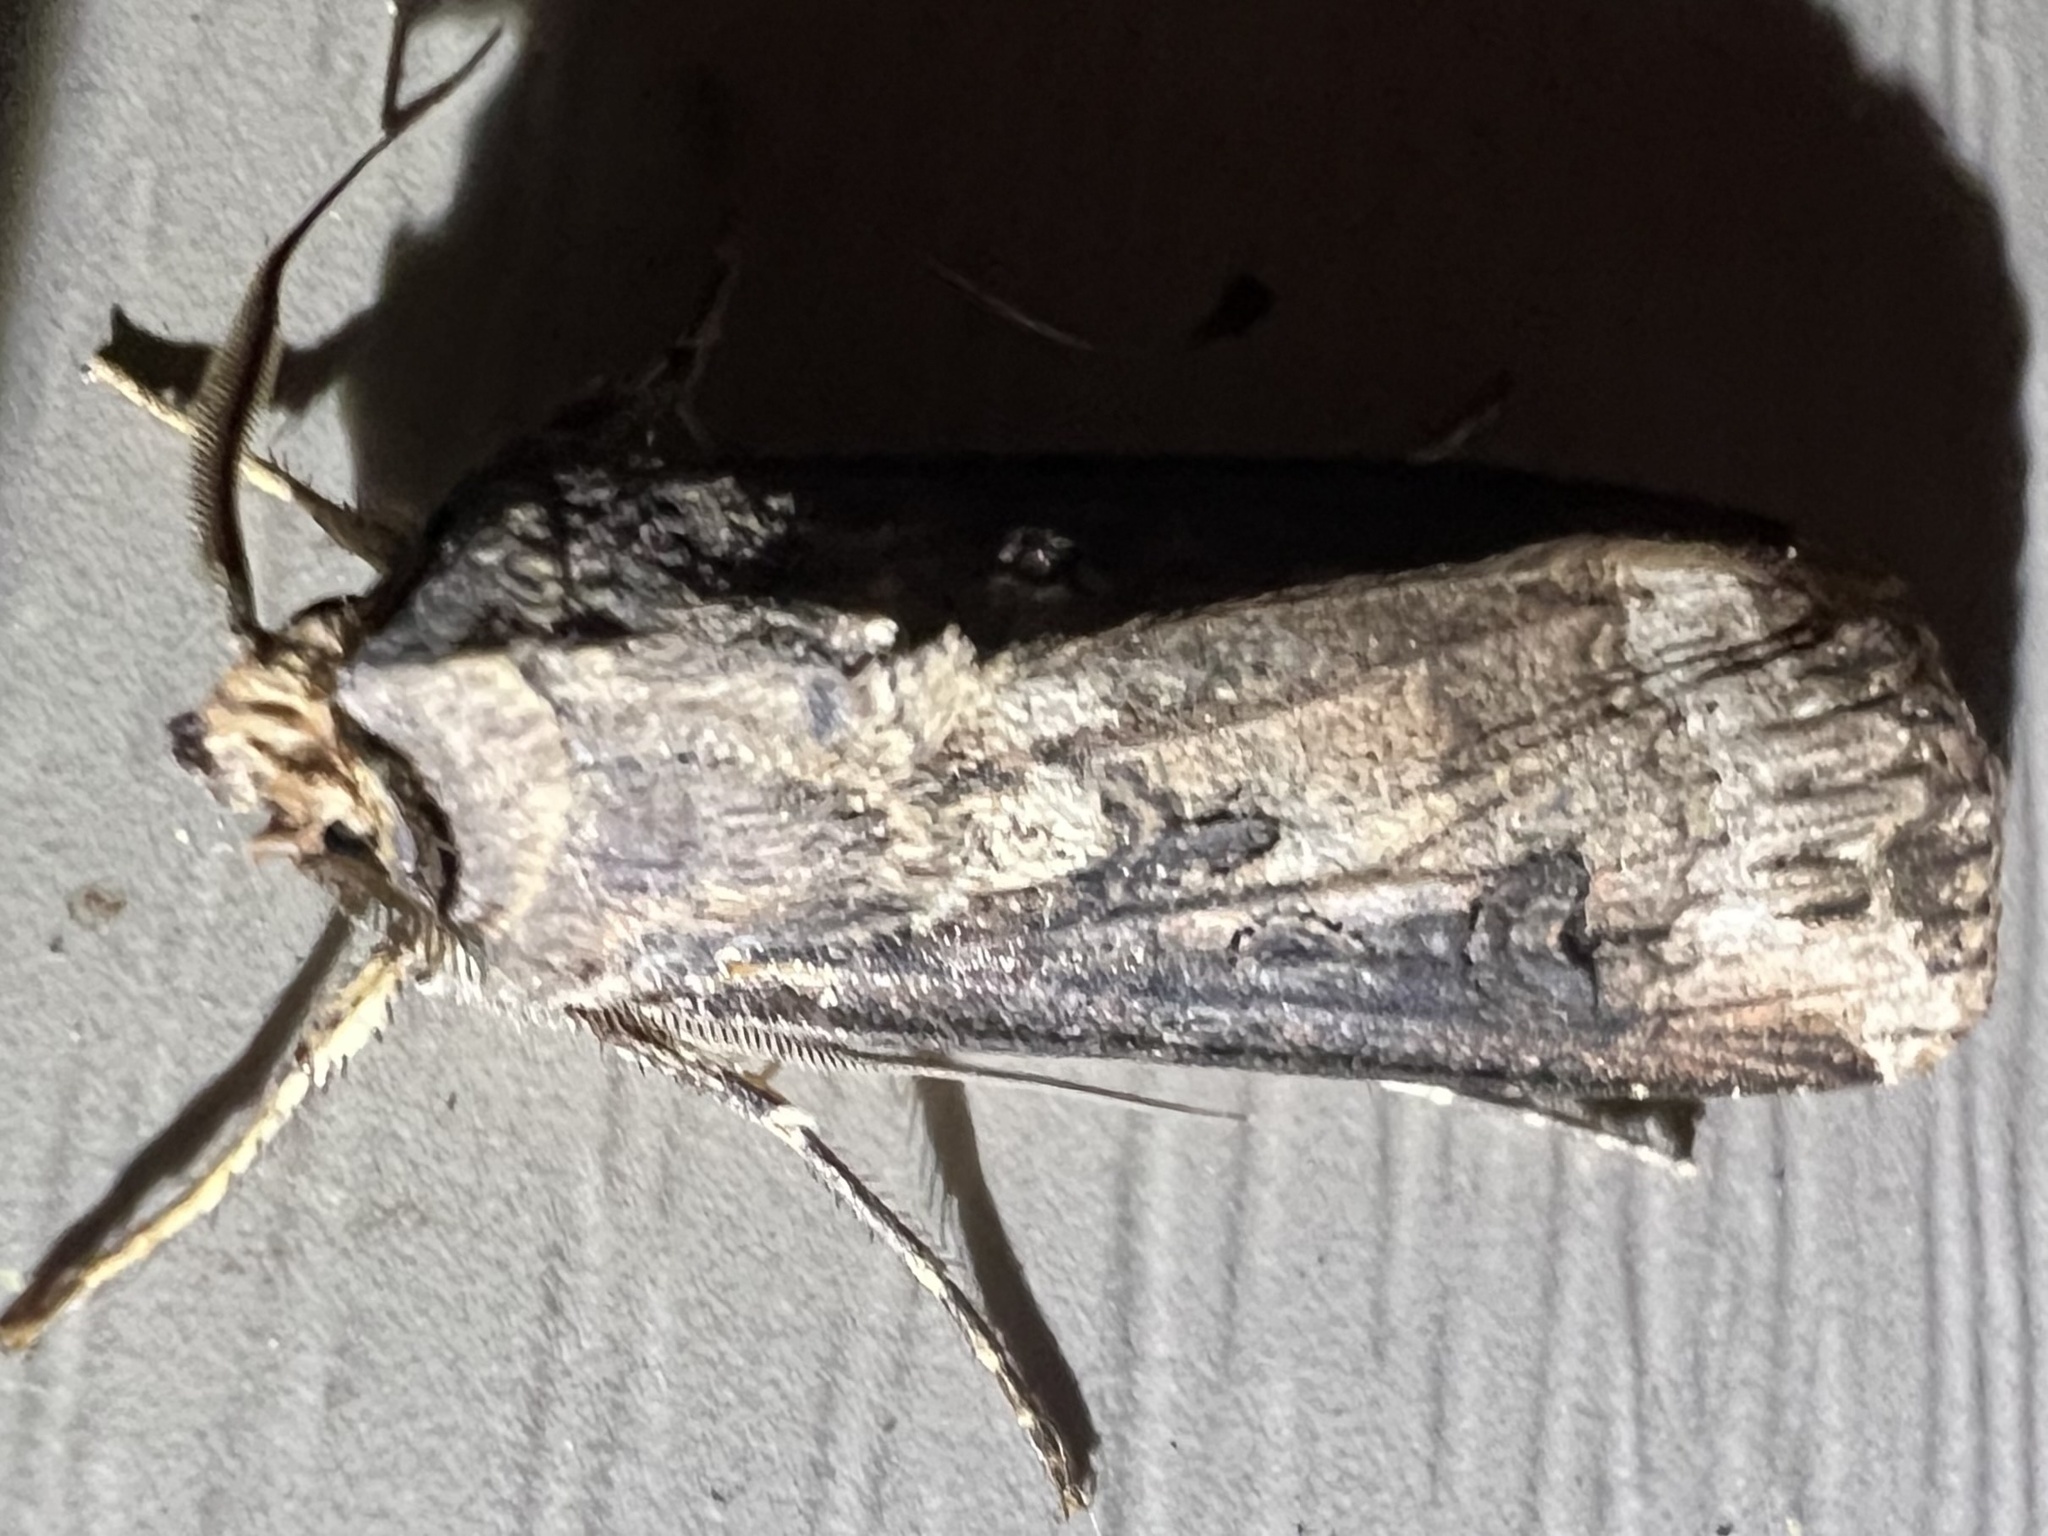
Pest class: cutworms